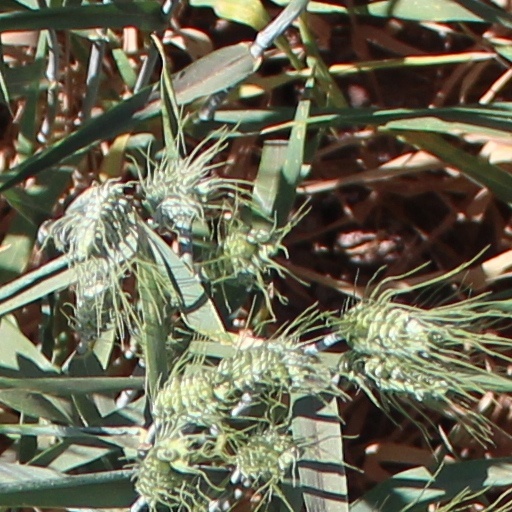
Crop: wheat